Cabinn Hotels

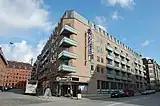
CABINN City

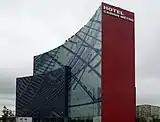
CABINN Metro Copenhagen

CABINN Express is the first hotel to be built in the CABINN chain in 1990 in Copenhagen. CABINN Express is the smallest of all the CABINNs with 86 rooms and 260 beds. It is located at Danasvej 32 in Frederiksberg close to the city centre and Forum Metro station.